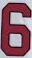
Number: 6